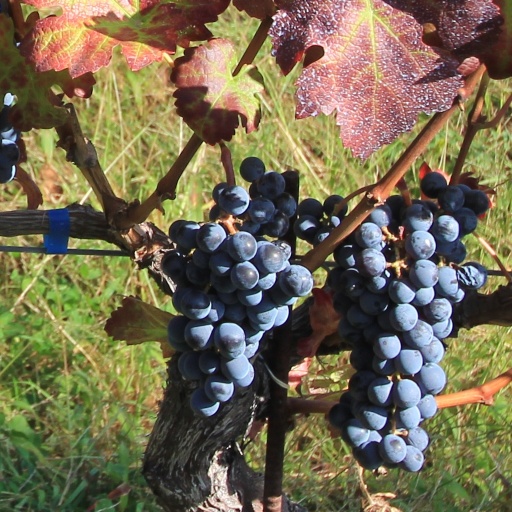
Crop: grape